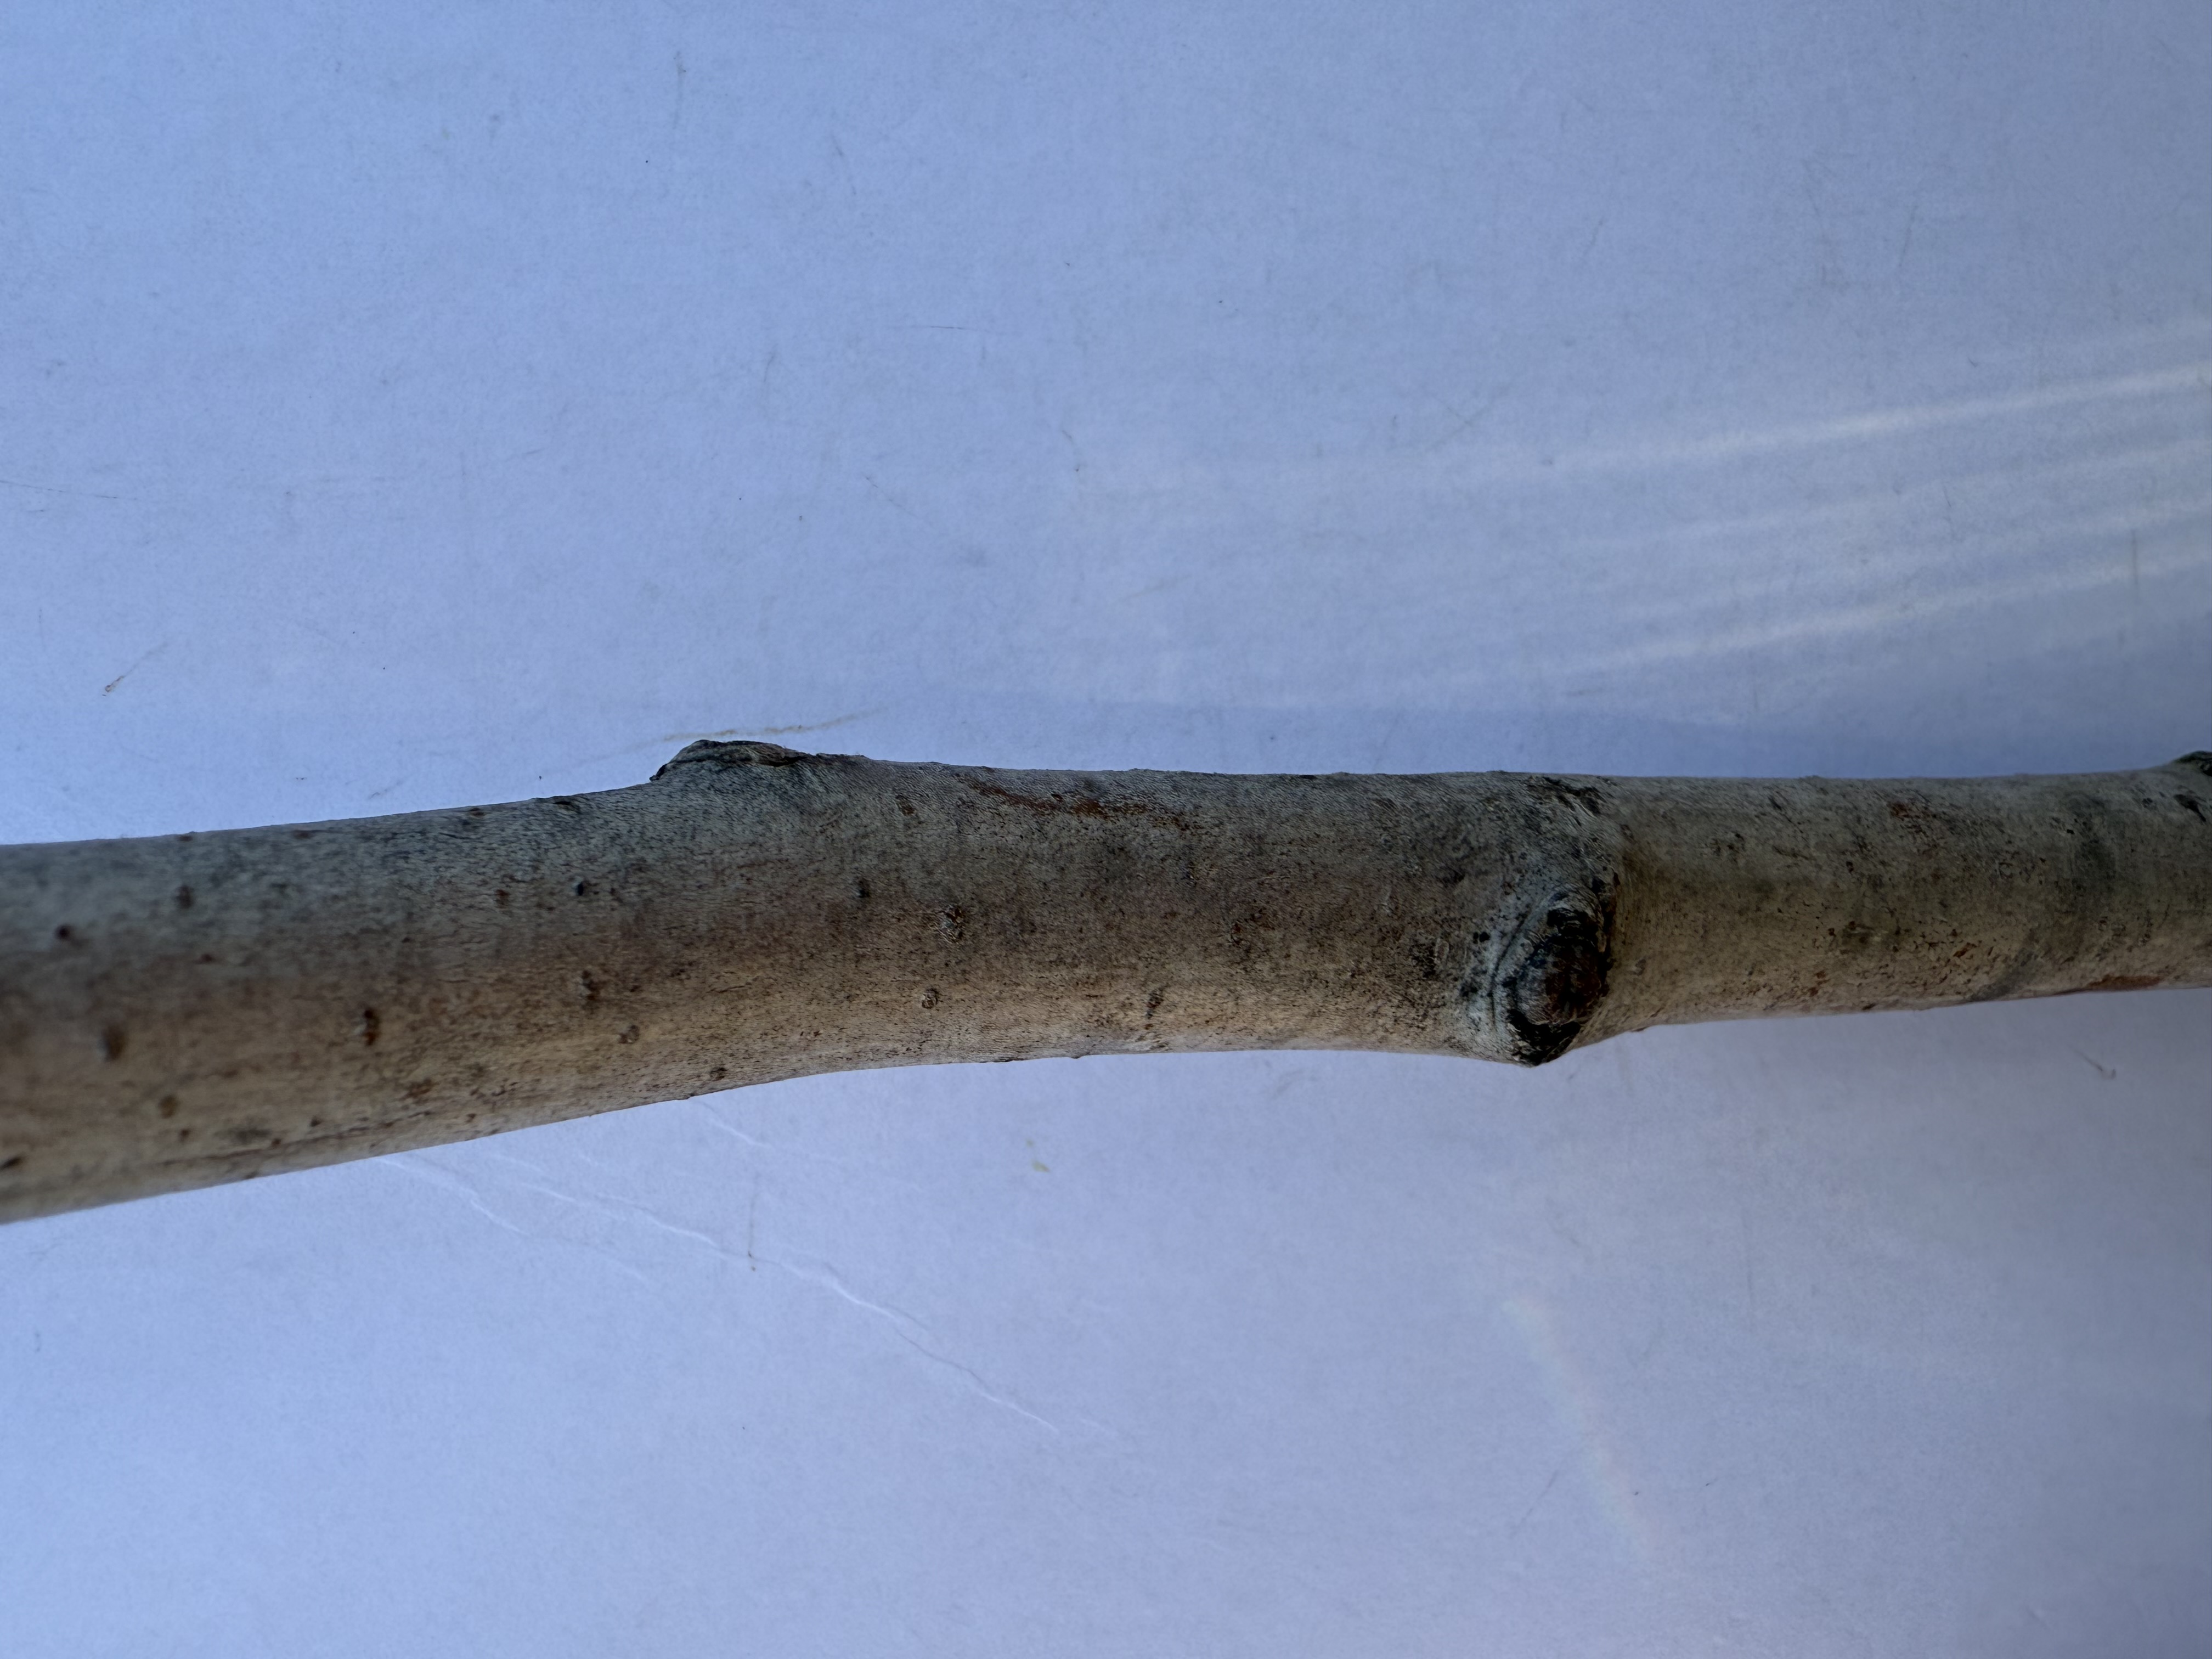
Variety: Kagizman Long Apple